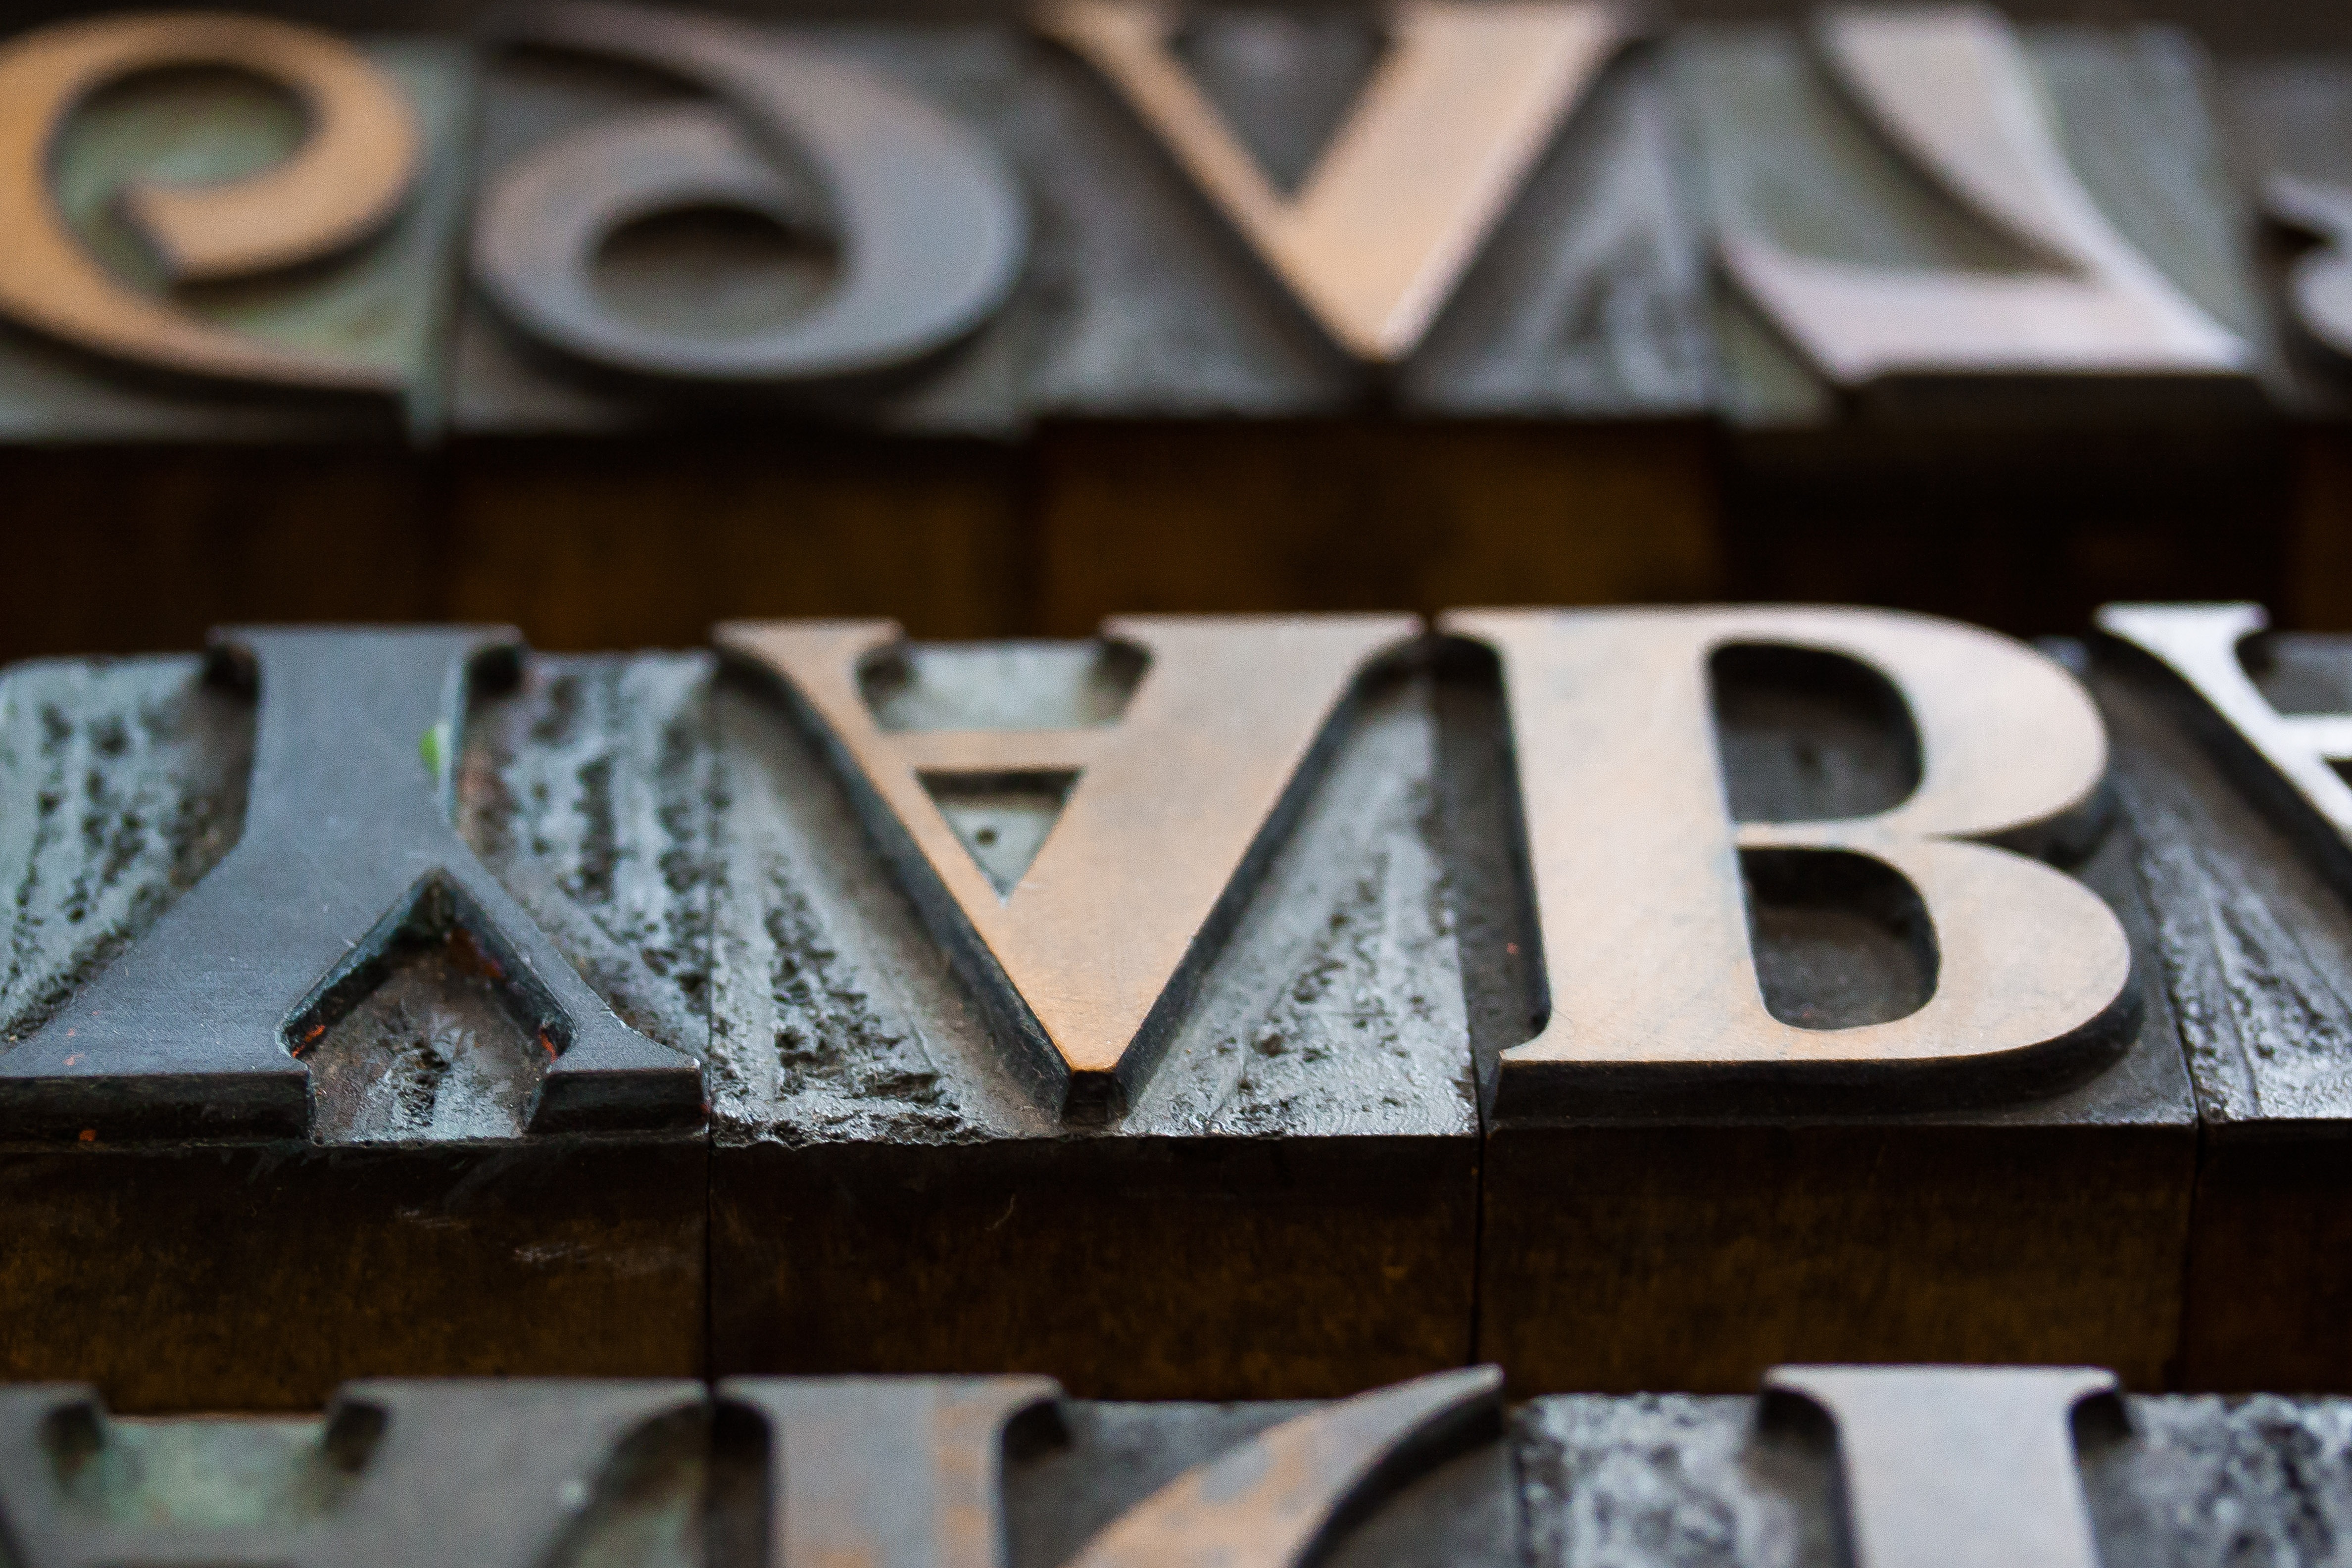
wood, number, symbol, typography, color, wash, font, art, design, a, y, letters, iron, mirrored, cool photo, johannes gutenberg, book printing, wooden alphabet letters, serifs